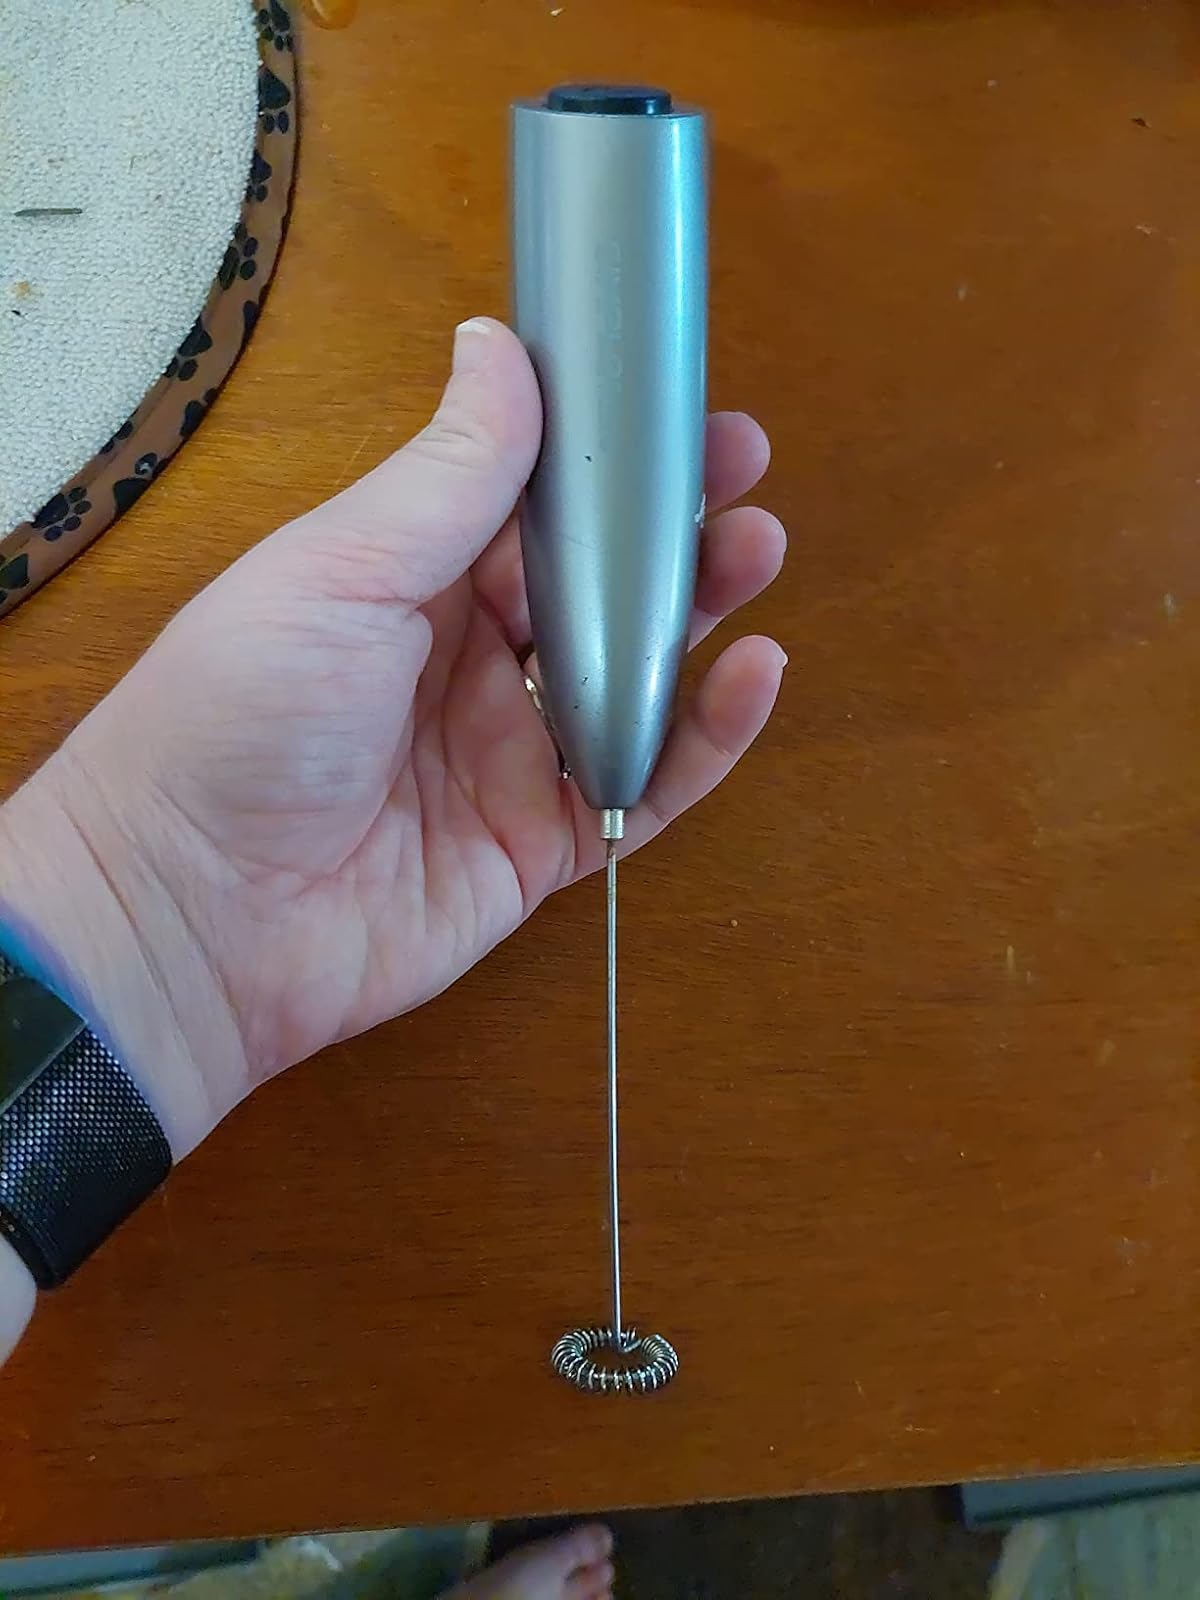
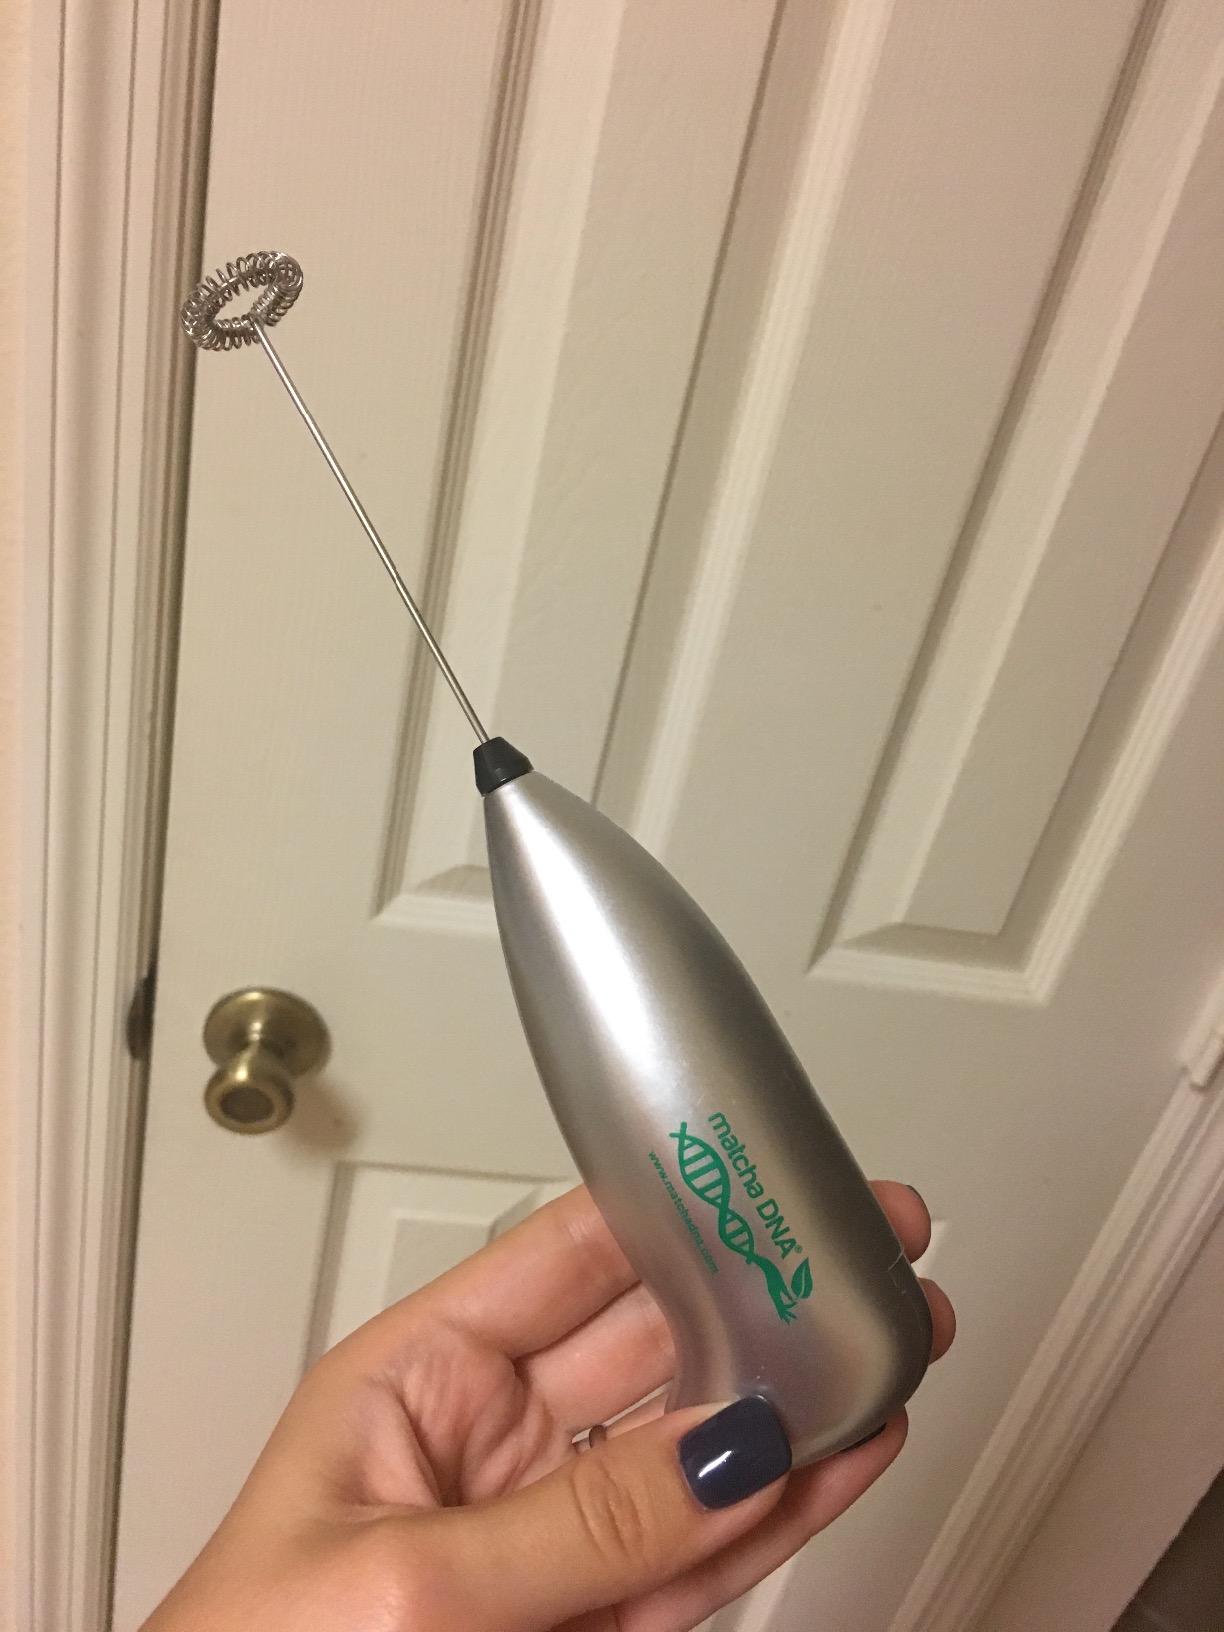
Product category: items_mixer
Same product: no